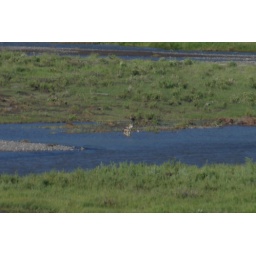
Grey Wolf waiting for small pup to cross the river in Yellowstone